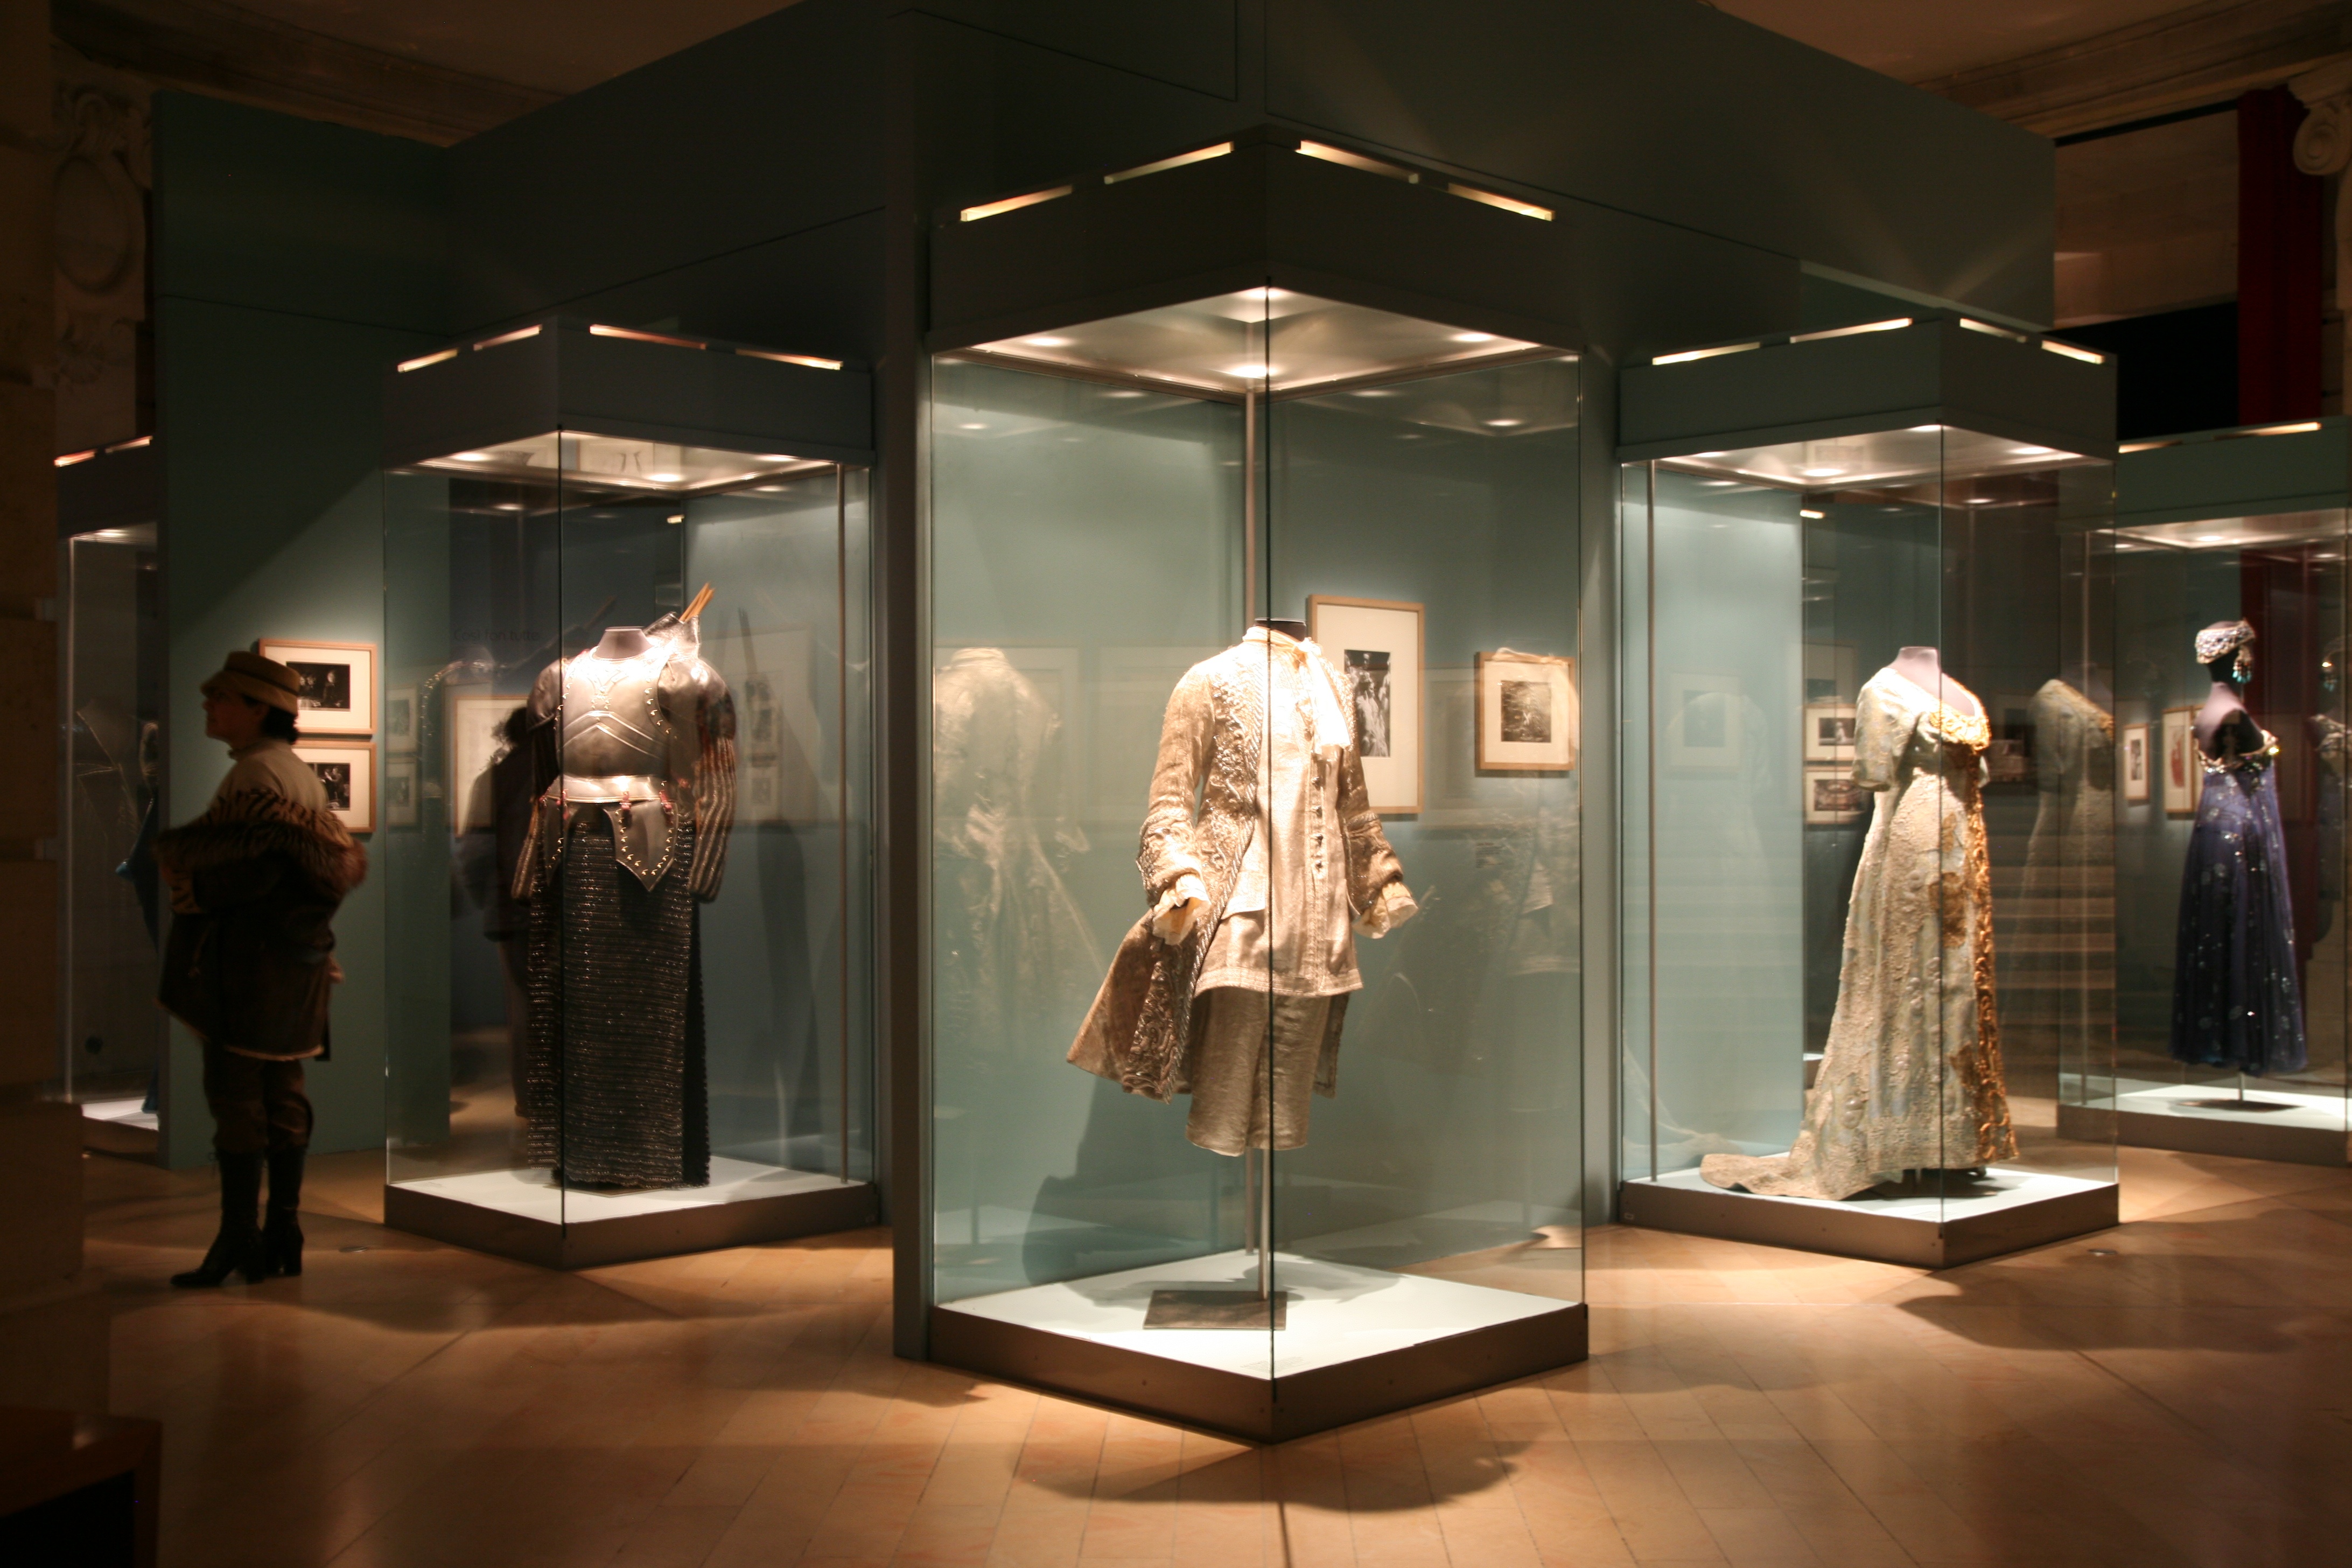
paris, museum, opera, interior design, boutique, art, exposition, design, bnf, tourist attraction, exhibition, retail, palaisgarnier, operadeparis, liebermann, rolfliebermann, biblioth quenationaledefrance, art gallery, art exhibition, display window